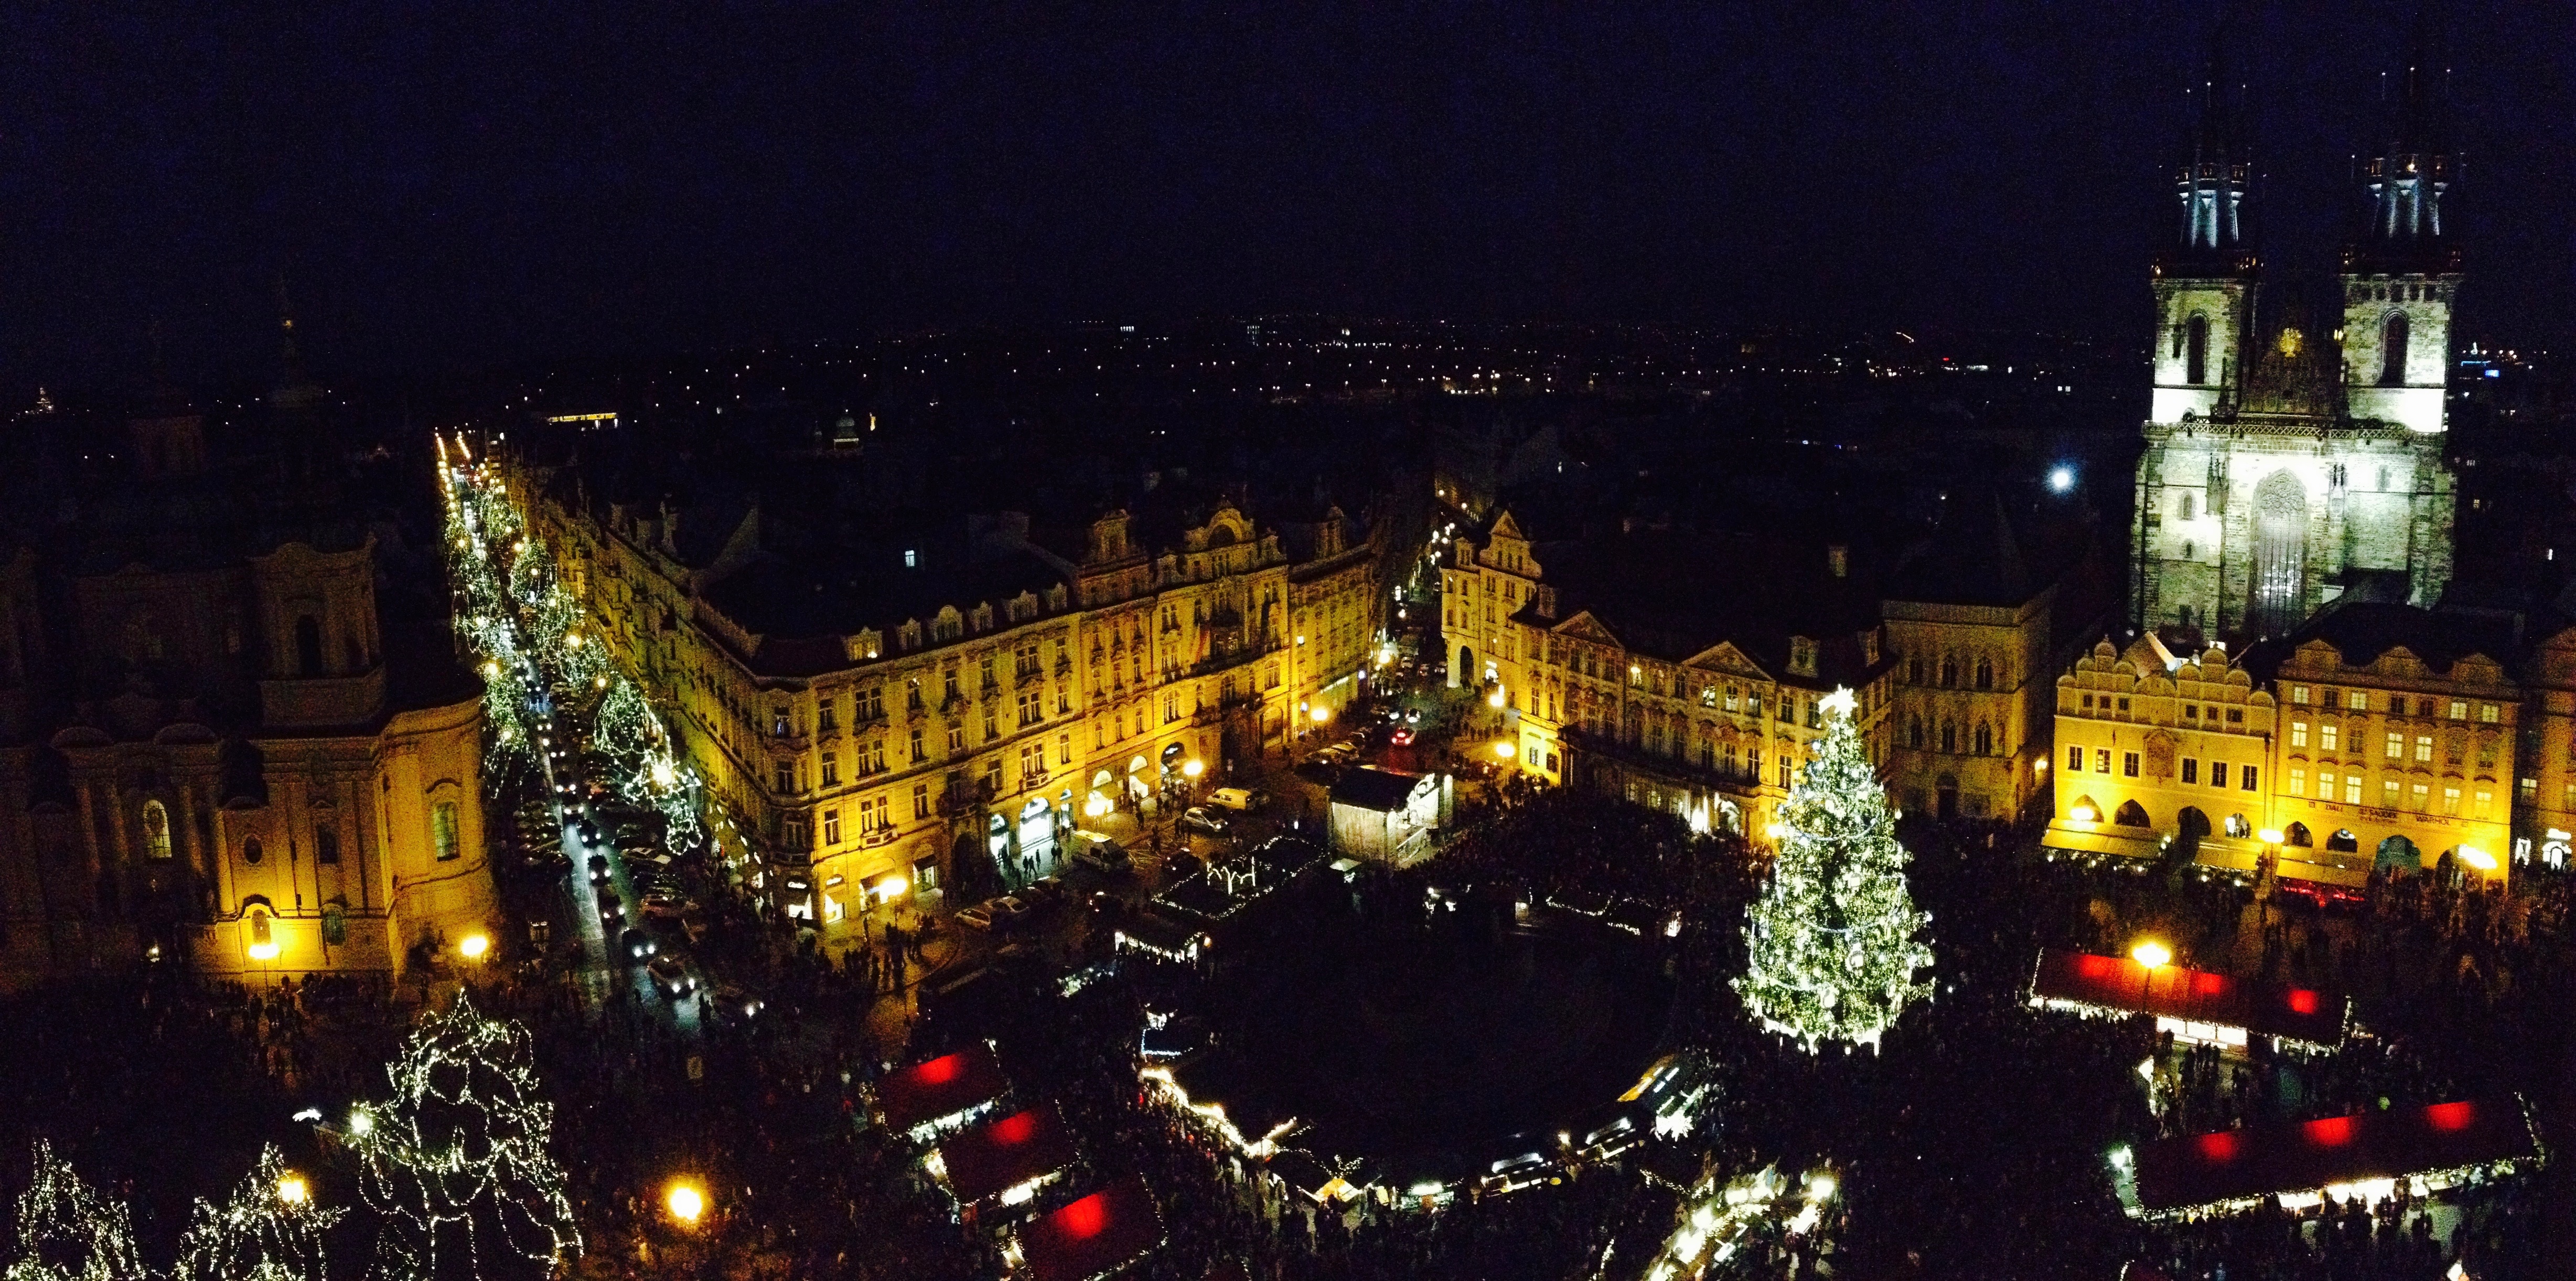
skyline, night, city, cityscape, evening, landmark, metropolis, human settlement, metropolitan area